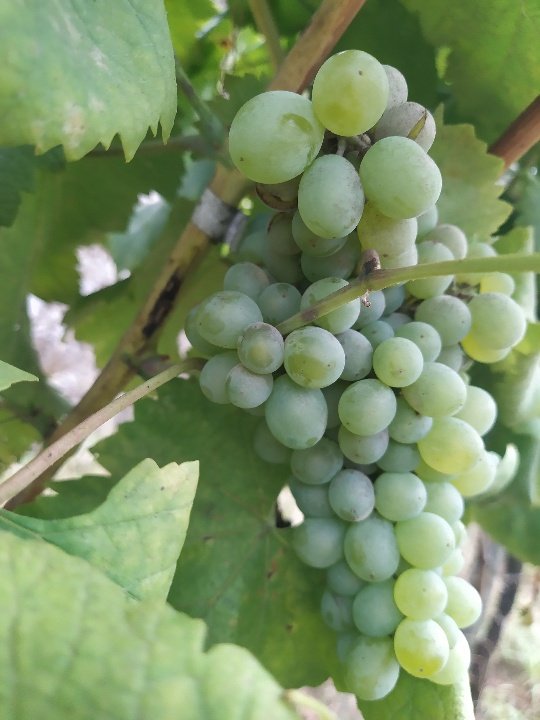
Berries visible: 62
Grape clusters: 1